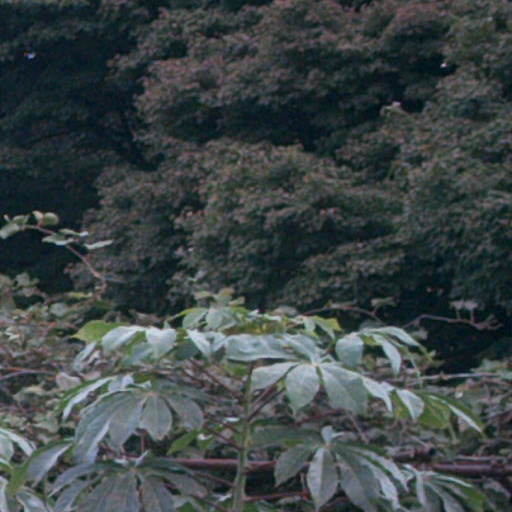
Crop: cassava